Attempted assassination of Gerald Ford in San Francisco

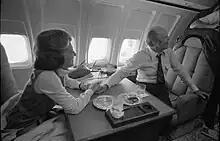
President Ford with his wife Betty aboard the return flight to Washington DC from San Francisco later on the same day as the assassination attempt

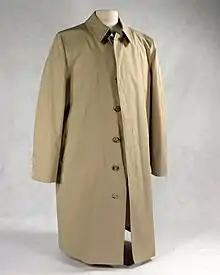
The bulletproof trenchcoat that Ford began wearing in public in October 1975 due to the two assassination attempts targeting him during the previous month

Moore pleaded guilty to charges of attempted assassination on December 12, 1975. The following month, on January 15, 1976, she was sentenced to life in prison. On December 31, 2007, at the age of 77, Moore was released on parole.